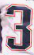
Number: 3